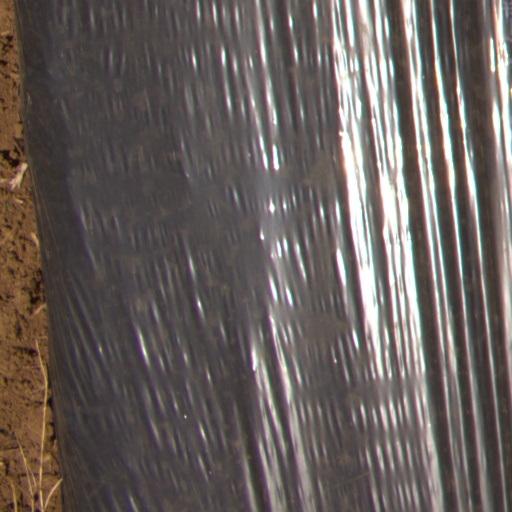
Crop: Jerusalem artichoke